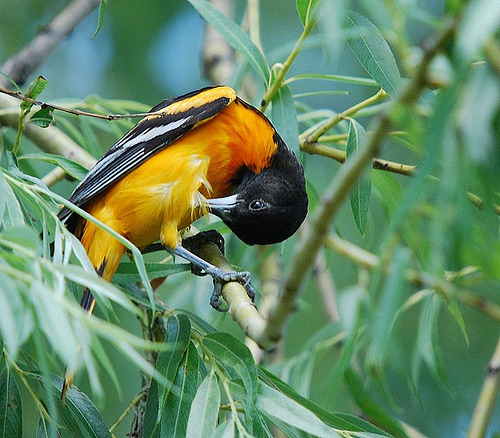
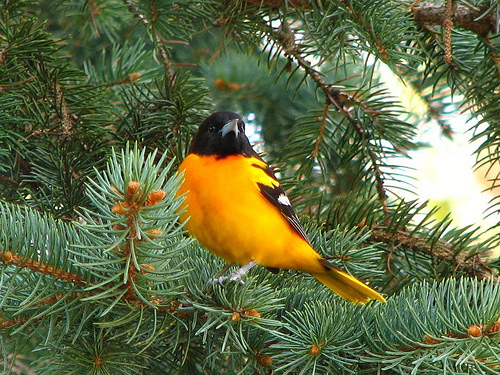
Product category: misc
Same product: yes